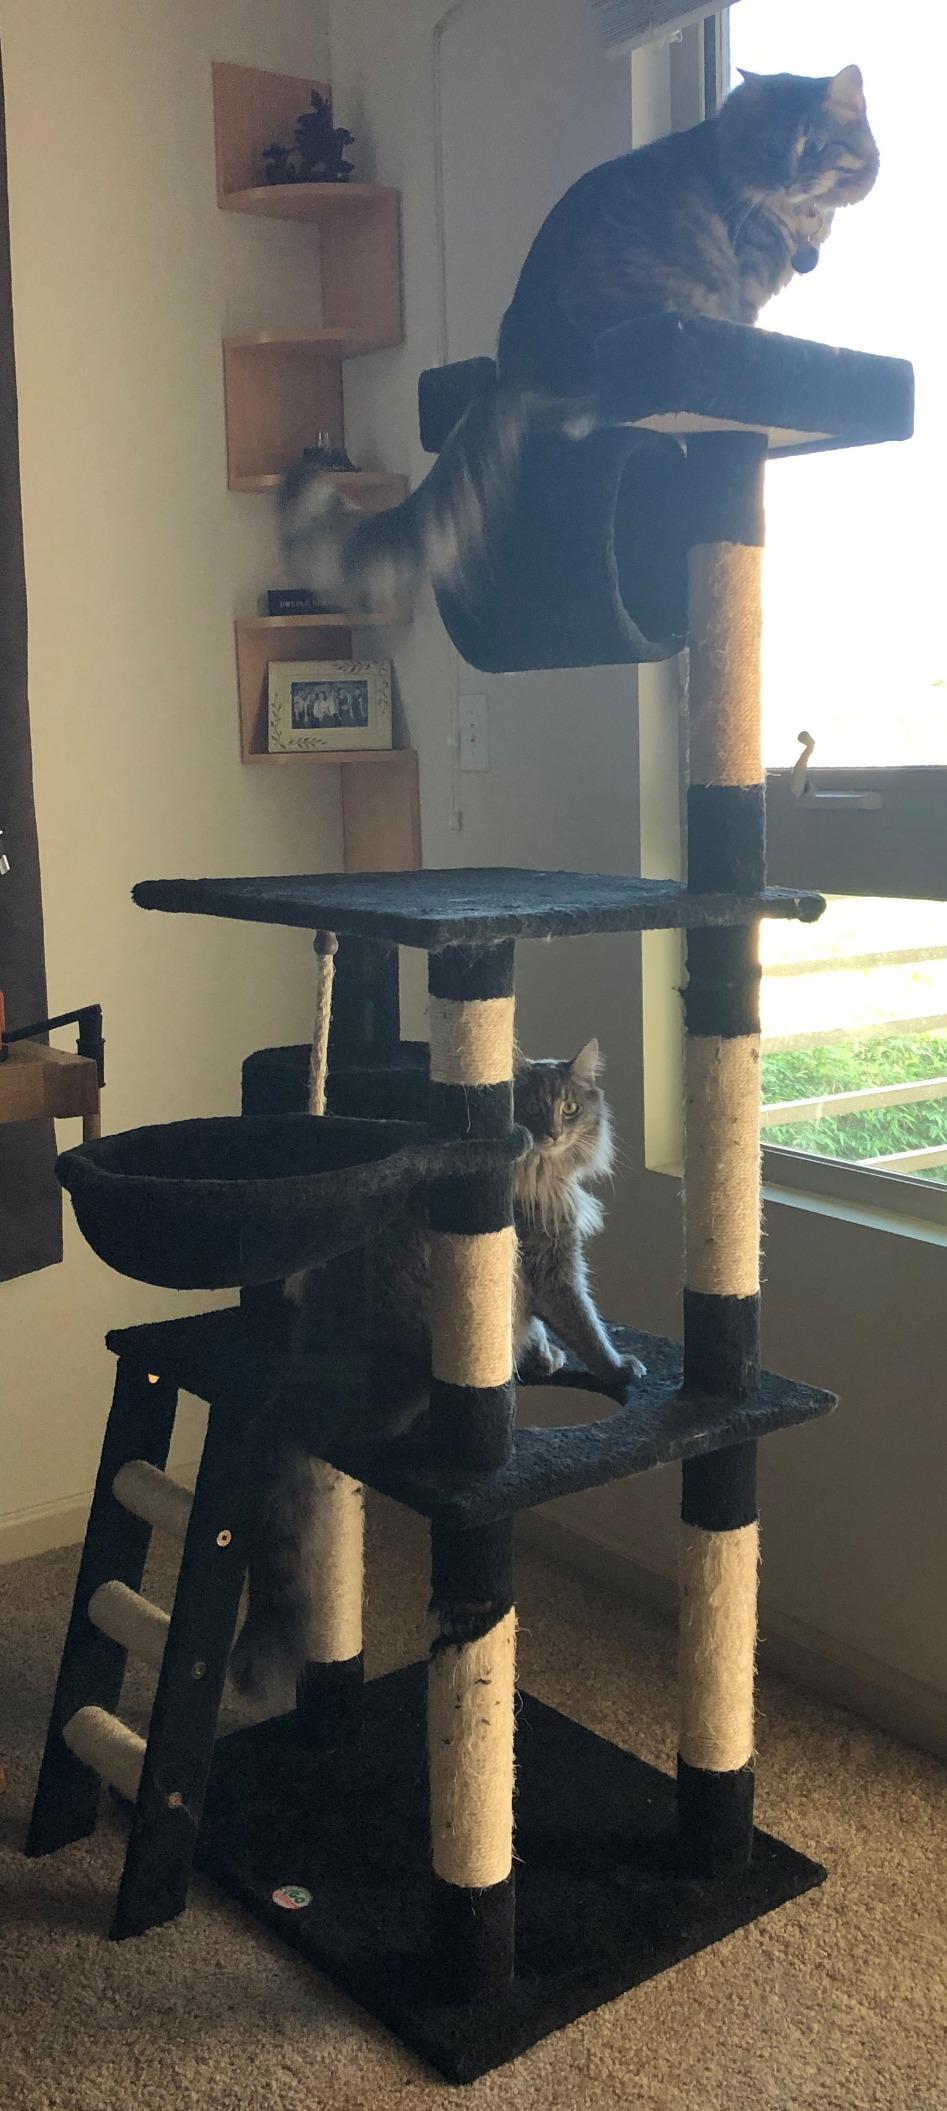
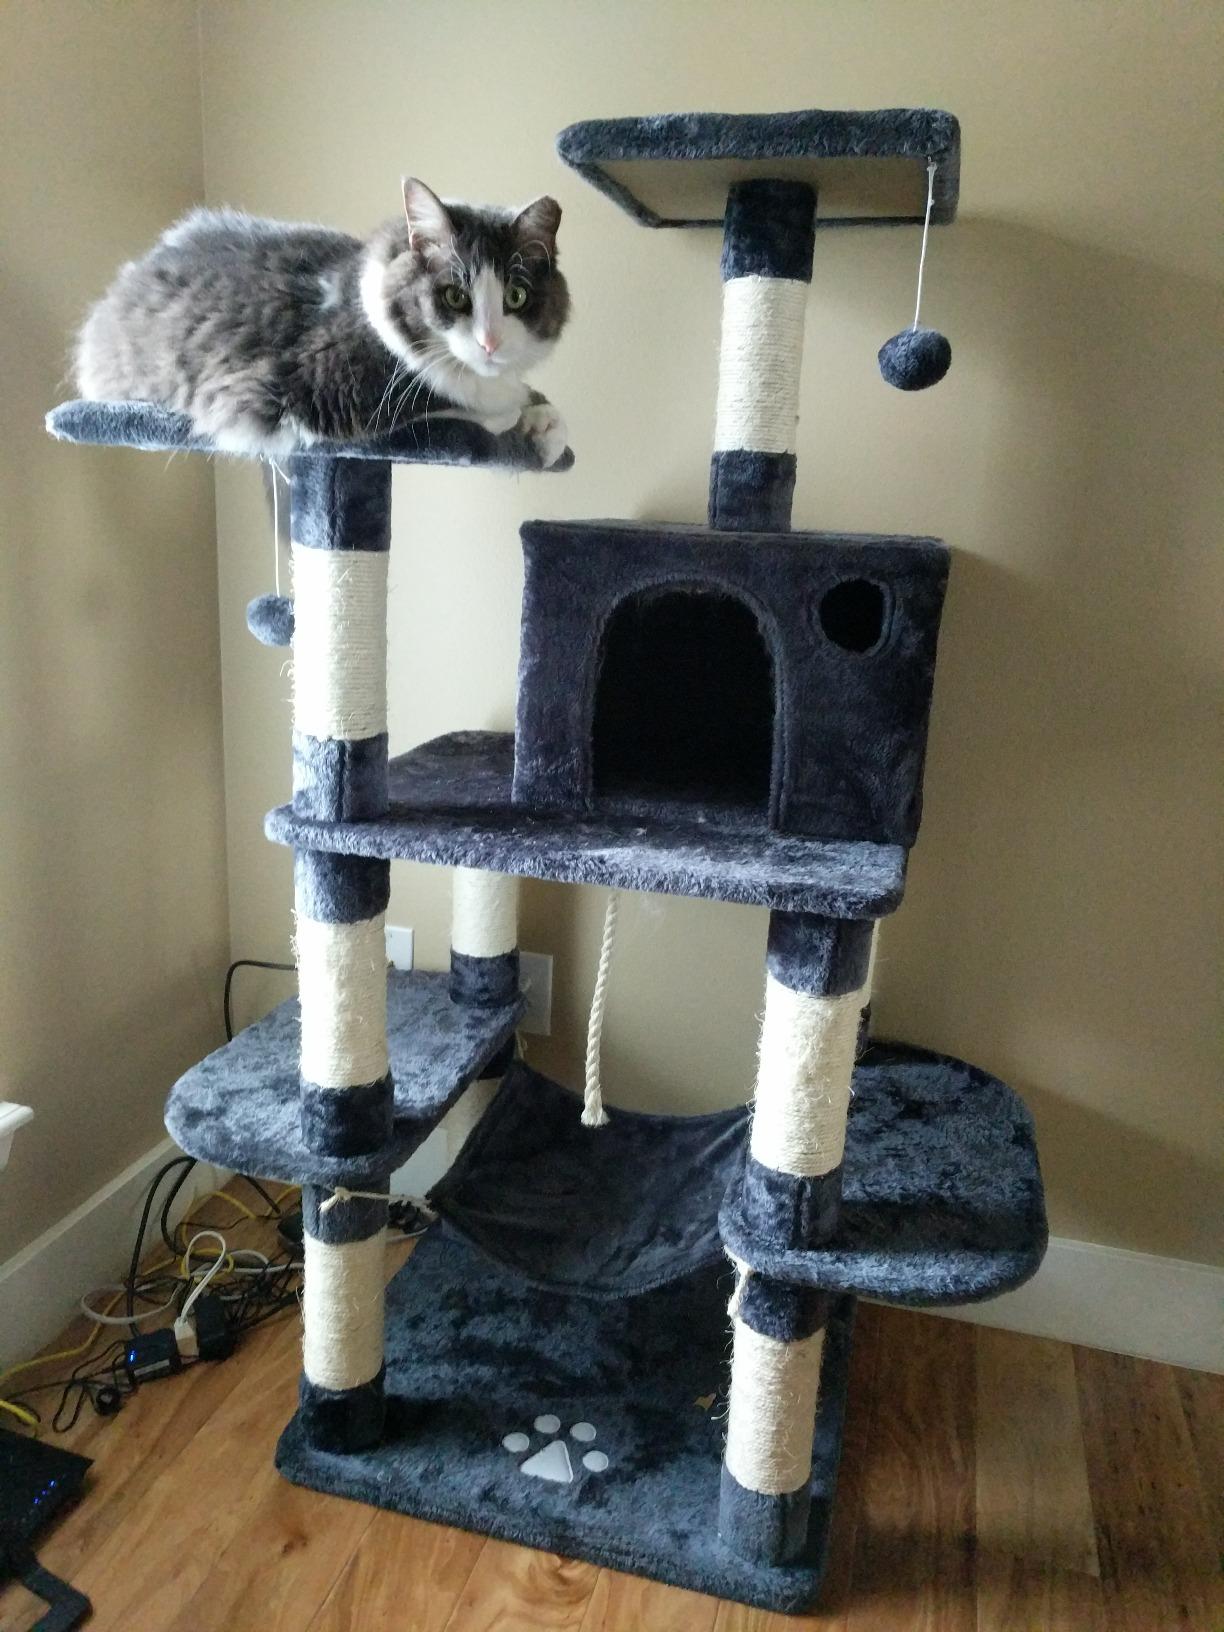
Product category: items_cat tree
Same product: no